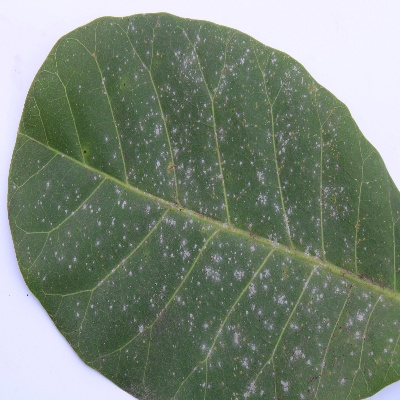
Crop: Cashew
Condition: red rust